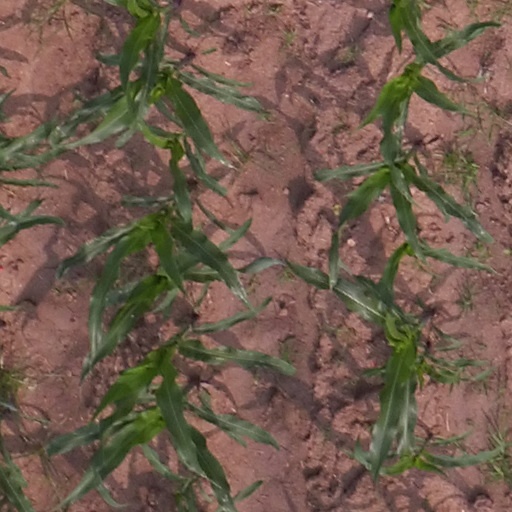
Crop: maize; corn